John Major

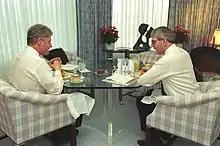
Major and Clinton at the White House in 1994

Major became prime minister on 28 November 1990 when he accepted the Queen's invitation to form a government, succeeding Margaret Thatcher. He inherited a majority government from Margaret Thatcher who had been the prime minister for the previous eleven years. The Conservatives' popularity was low, with some polling showing Labour's Neil Kinnock with a 23% lead over the Tories in April 1990 following the introduction of the Community Charge (poll tax). By the time of Major's appointment, Labour's lead had shrunk to 14%. However, by 1991, the Conservatives had narrowly retaken Labour in the polls.